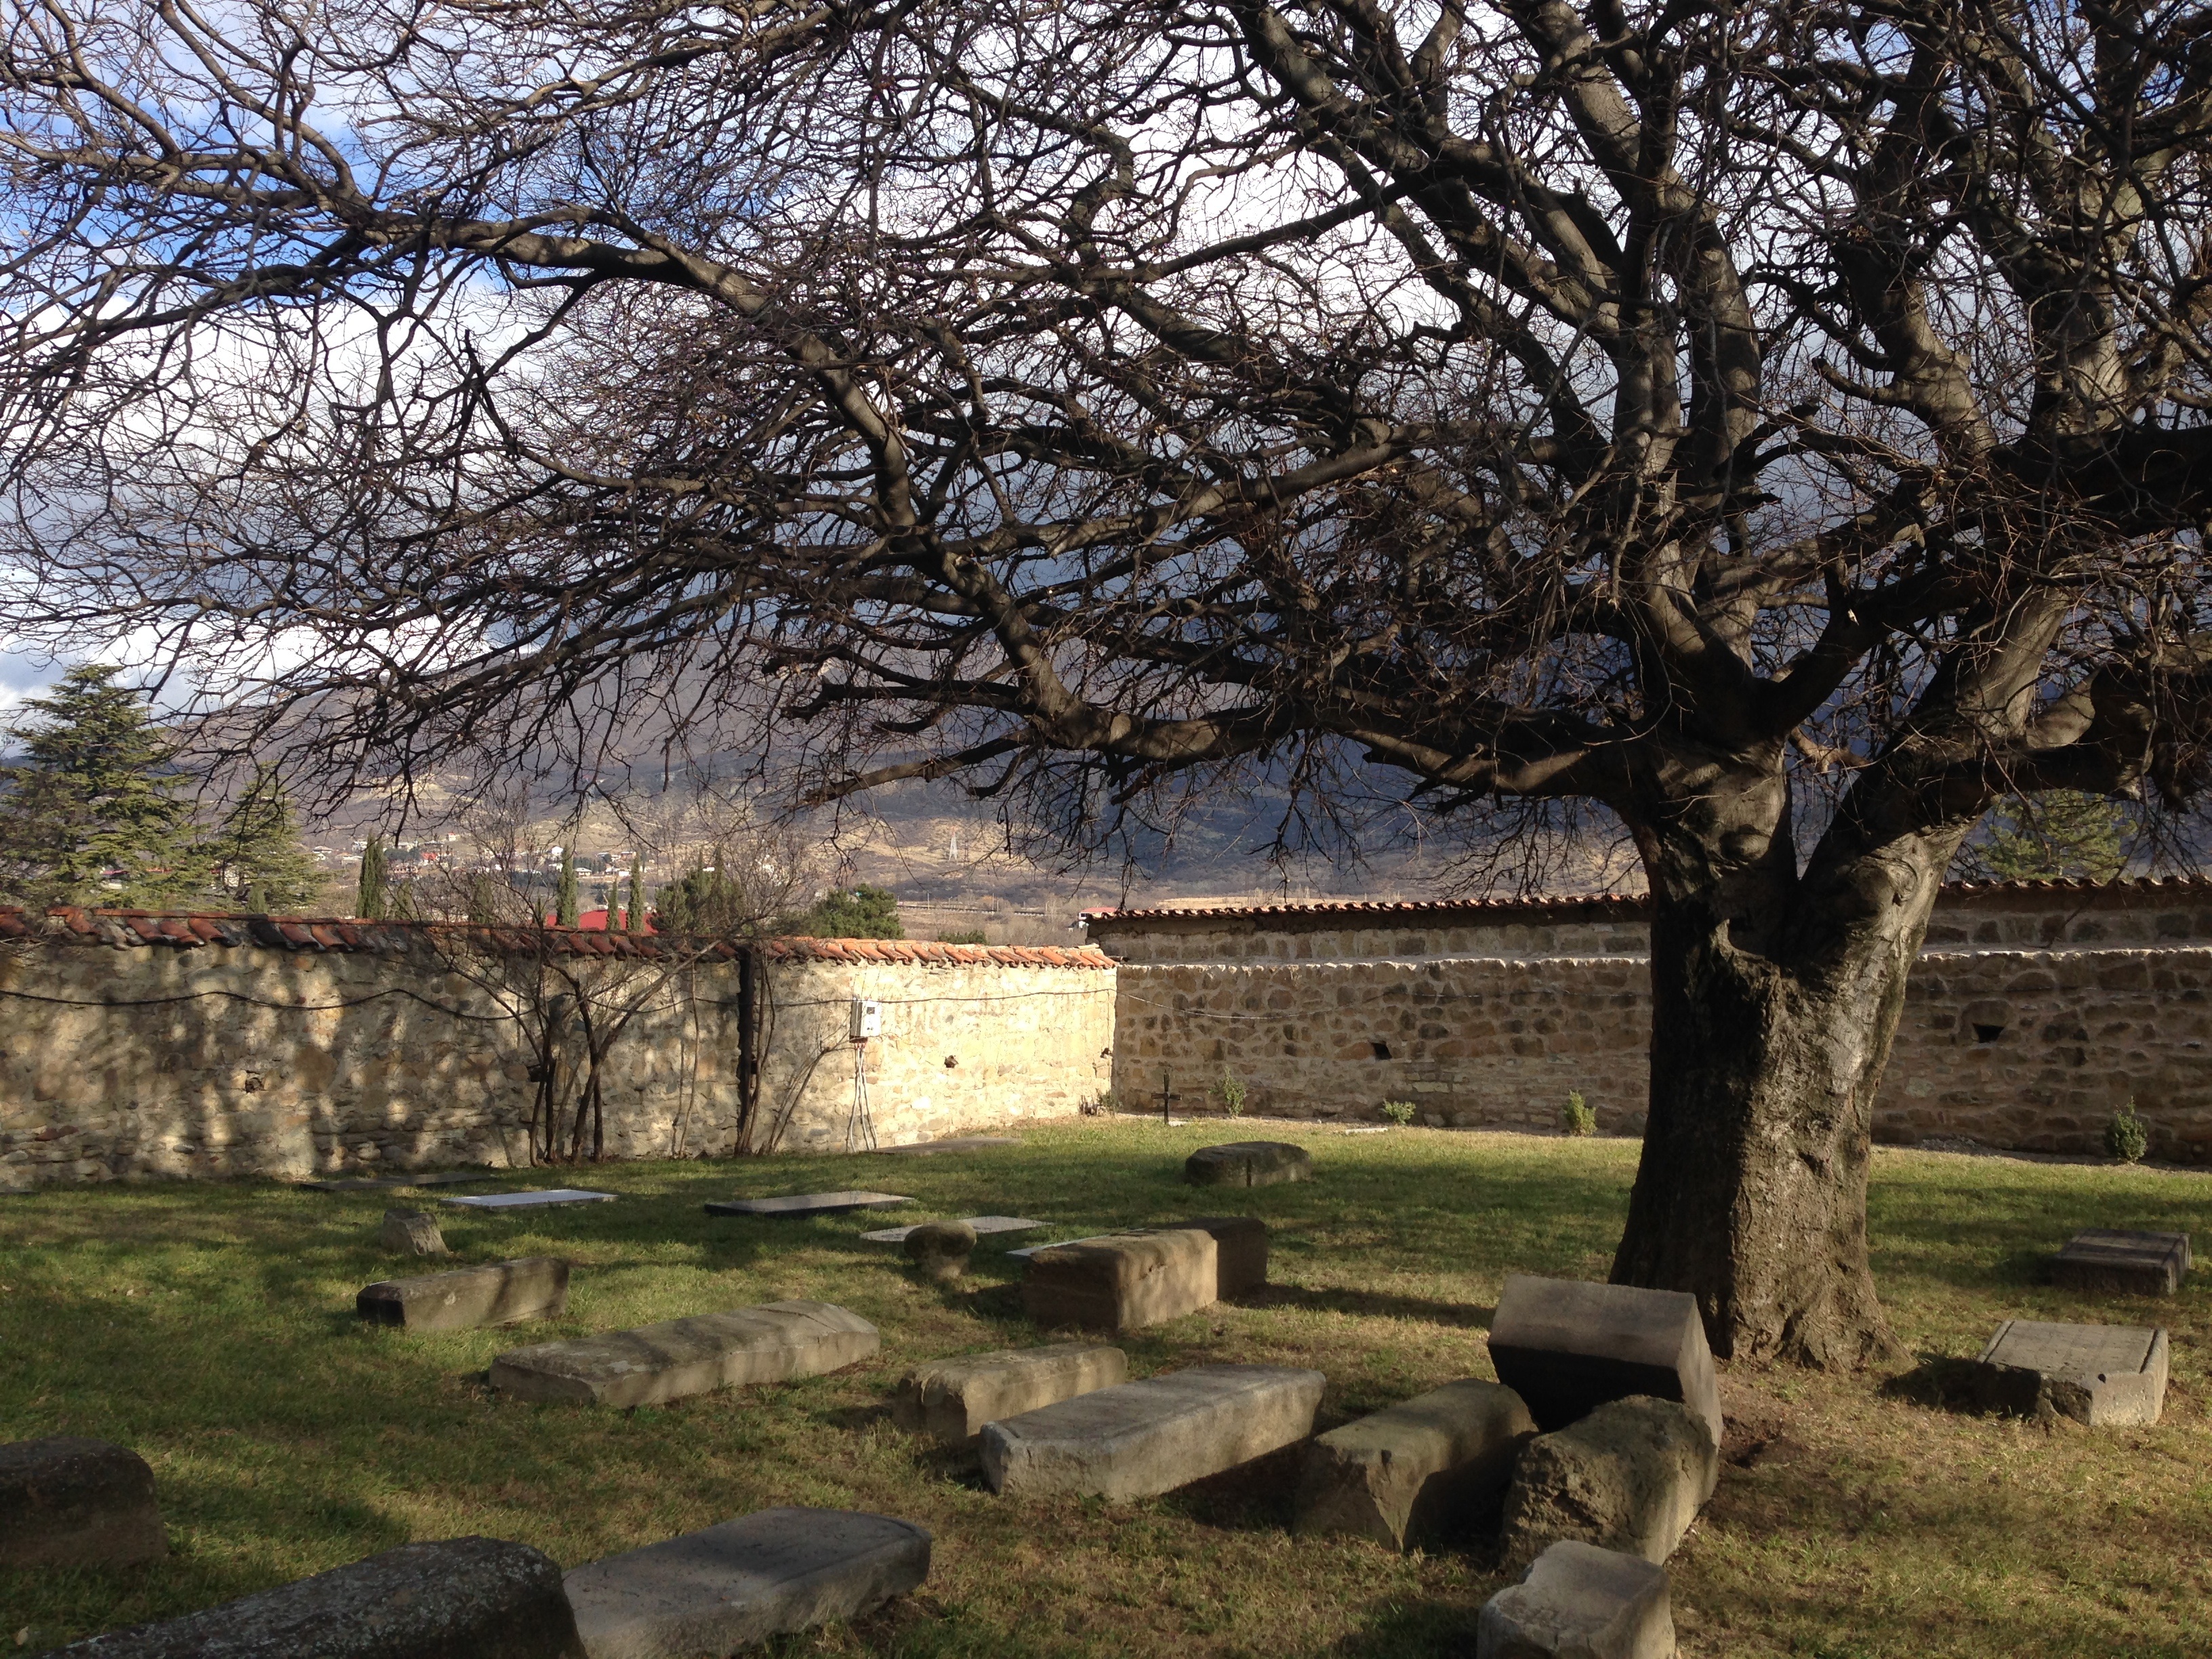
tree, blossom, plant, flower, garden, ruins, woodland, partly cloudy, rural area, old walls, monasteries